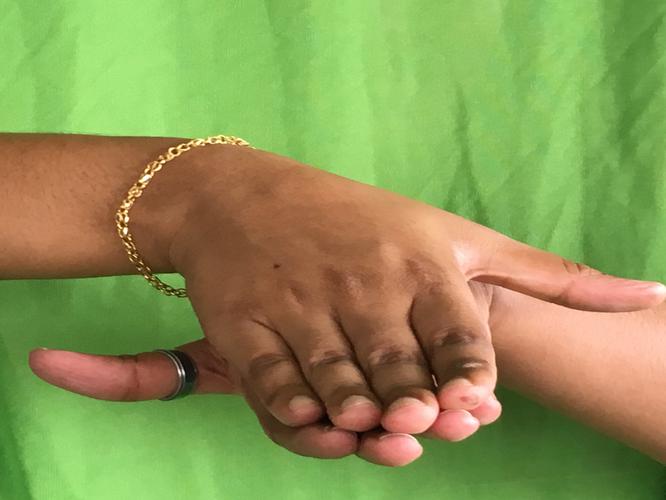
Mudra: Matsya
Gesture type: double_hand